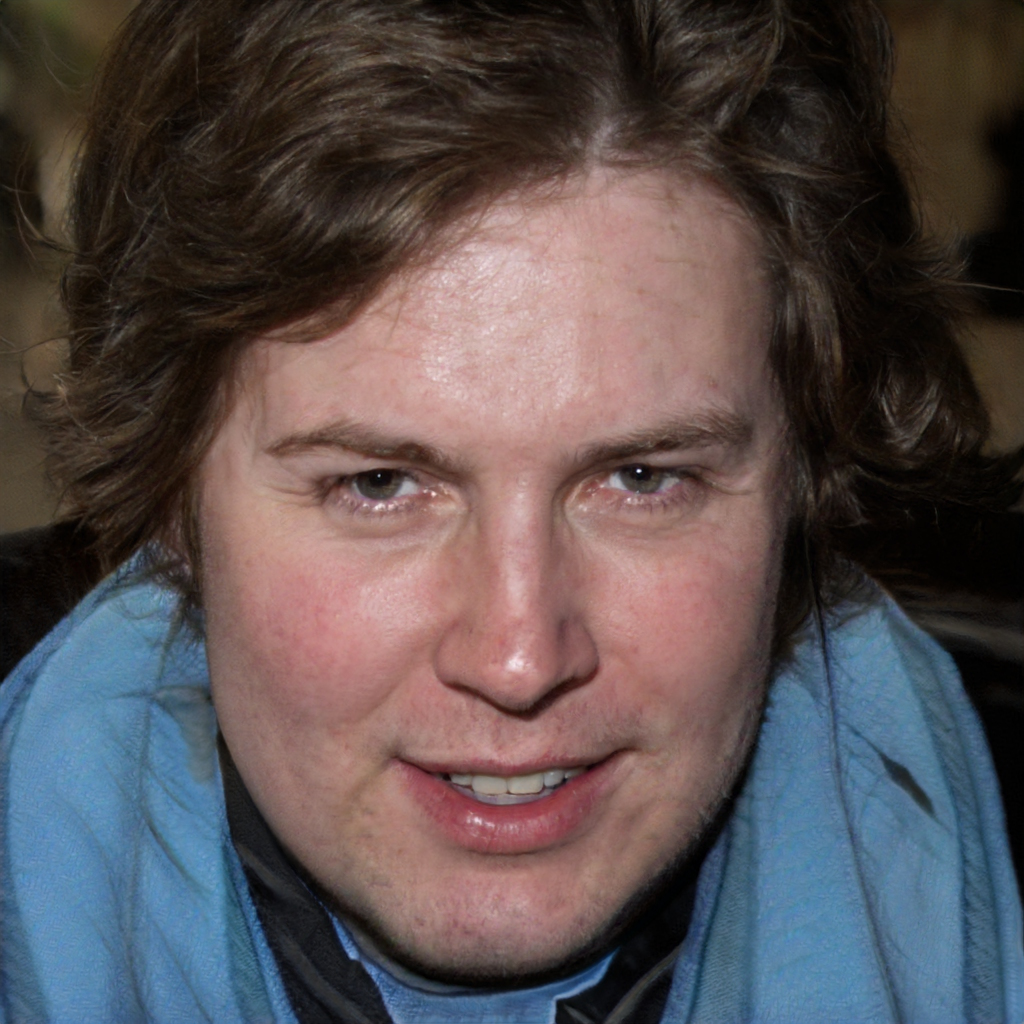
Gender: Male